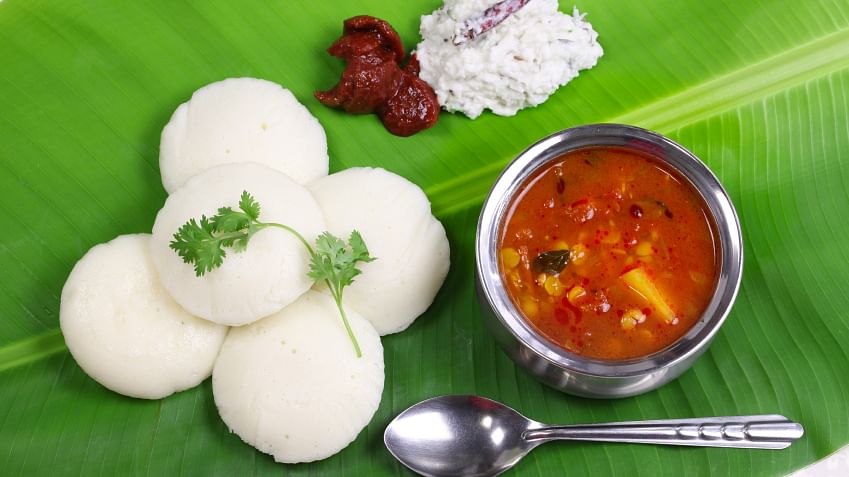
Dish: idli